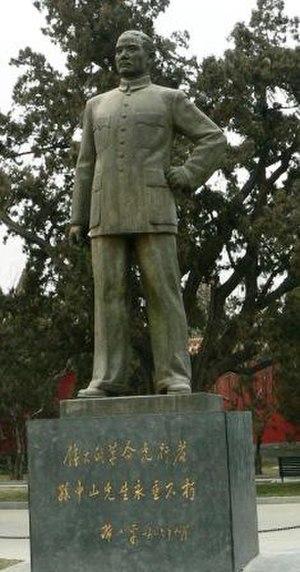
Le parc Zhongshan est un ancien parc impérial au sud de la Cité interdite, situé au nord-ouest de Tian'anmen, dans le centre de Pékin. Son nom actuel lui a été donné en 1928, en l'honneur de Sun Yat Sen.